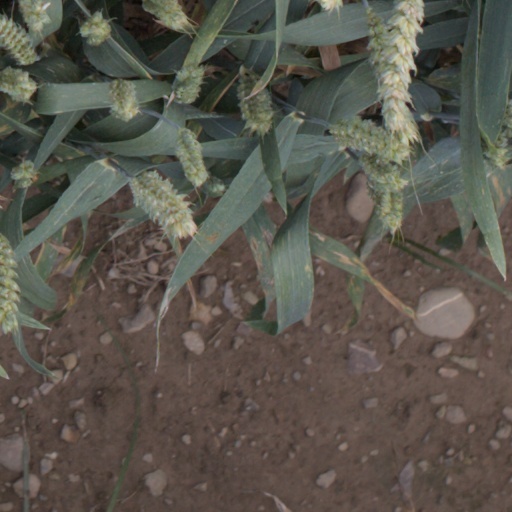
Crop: wheat